The U.S. of Archie

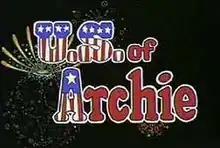
Title card

U.S. of Archie is a Saturday morning cartoon show on CBS from September 7 to December 21, 1974. It is spin-off of the popular Archie comic books and television show.